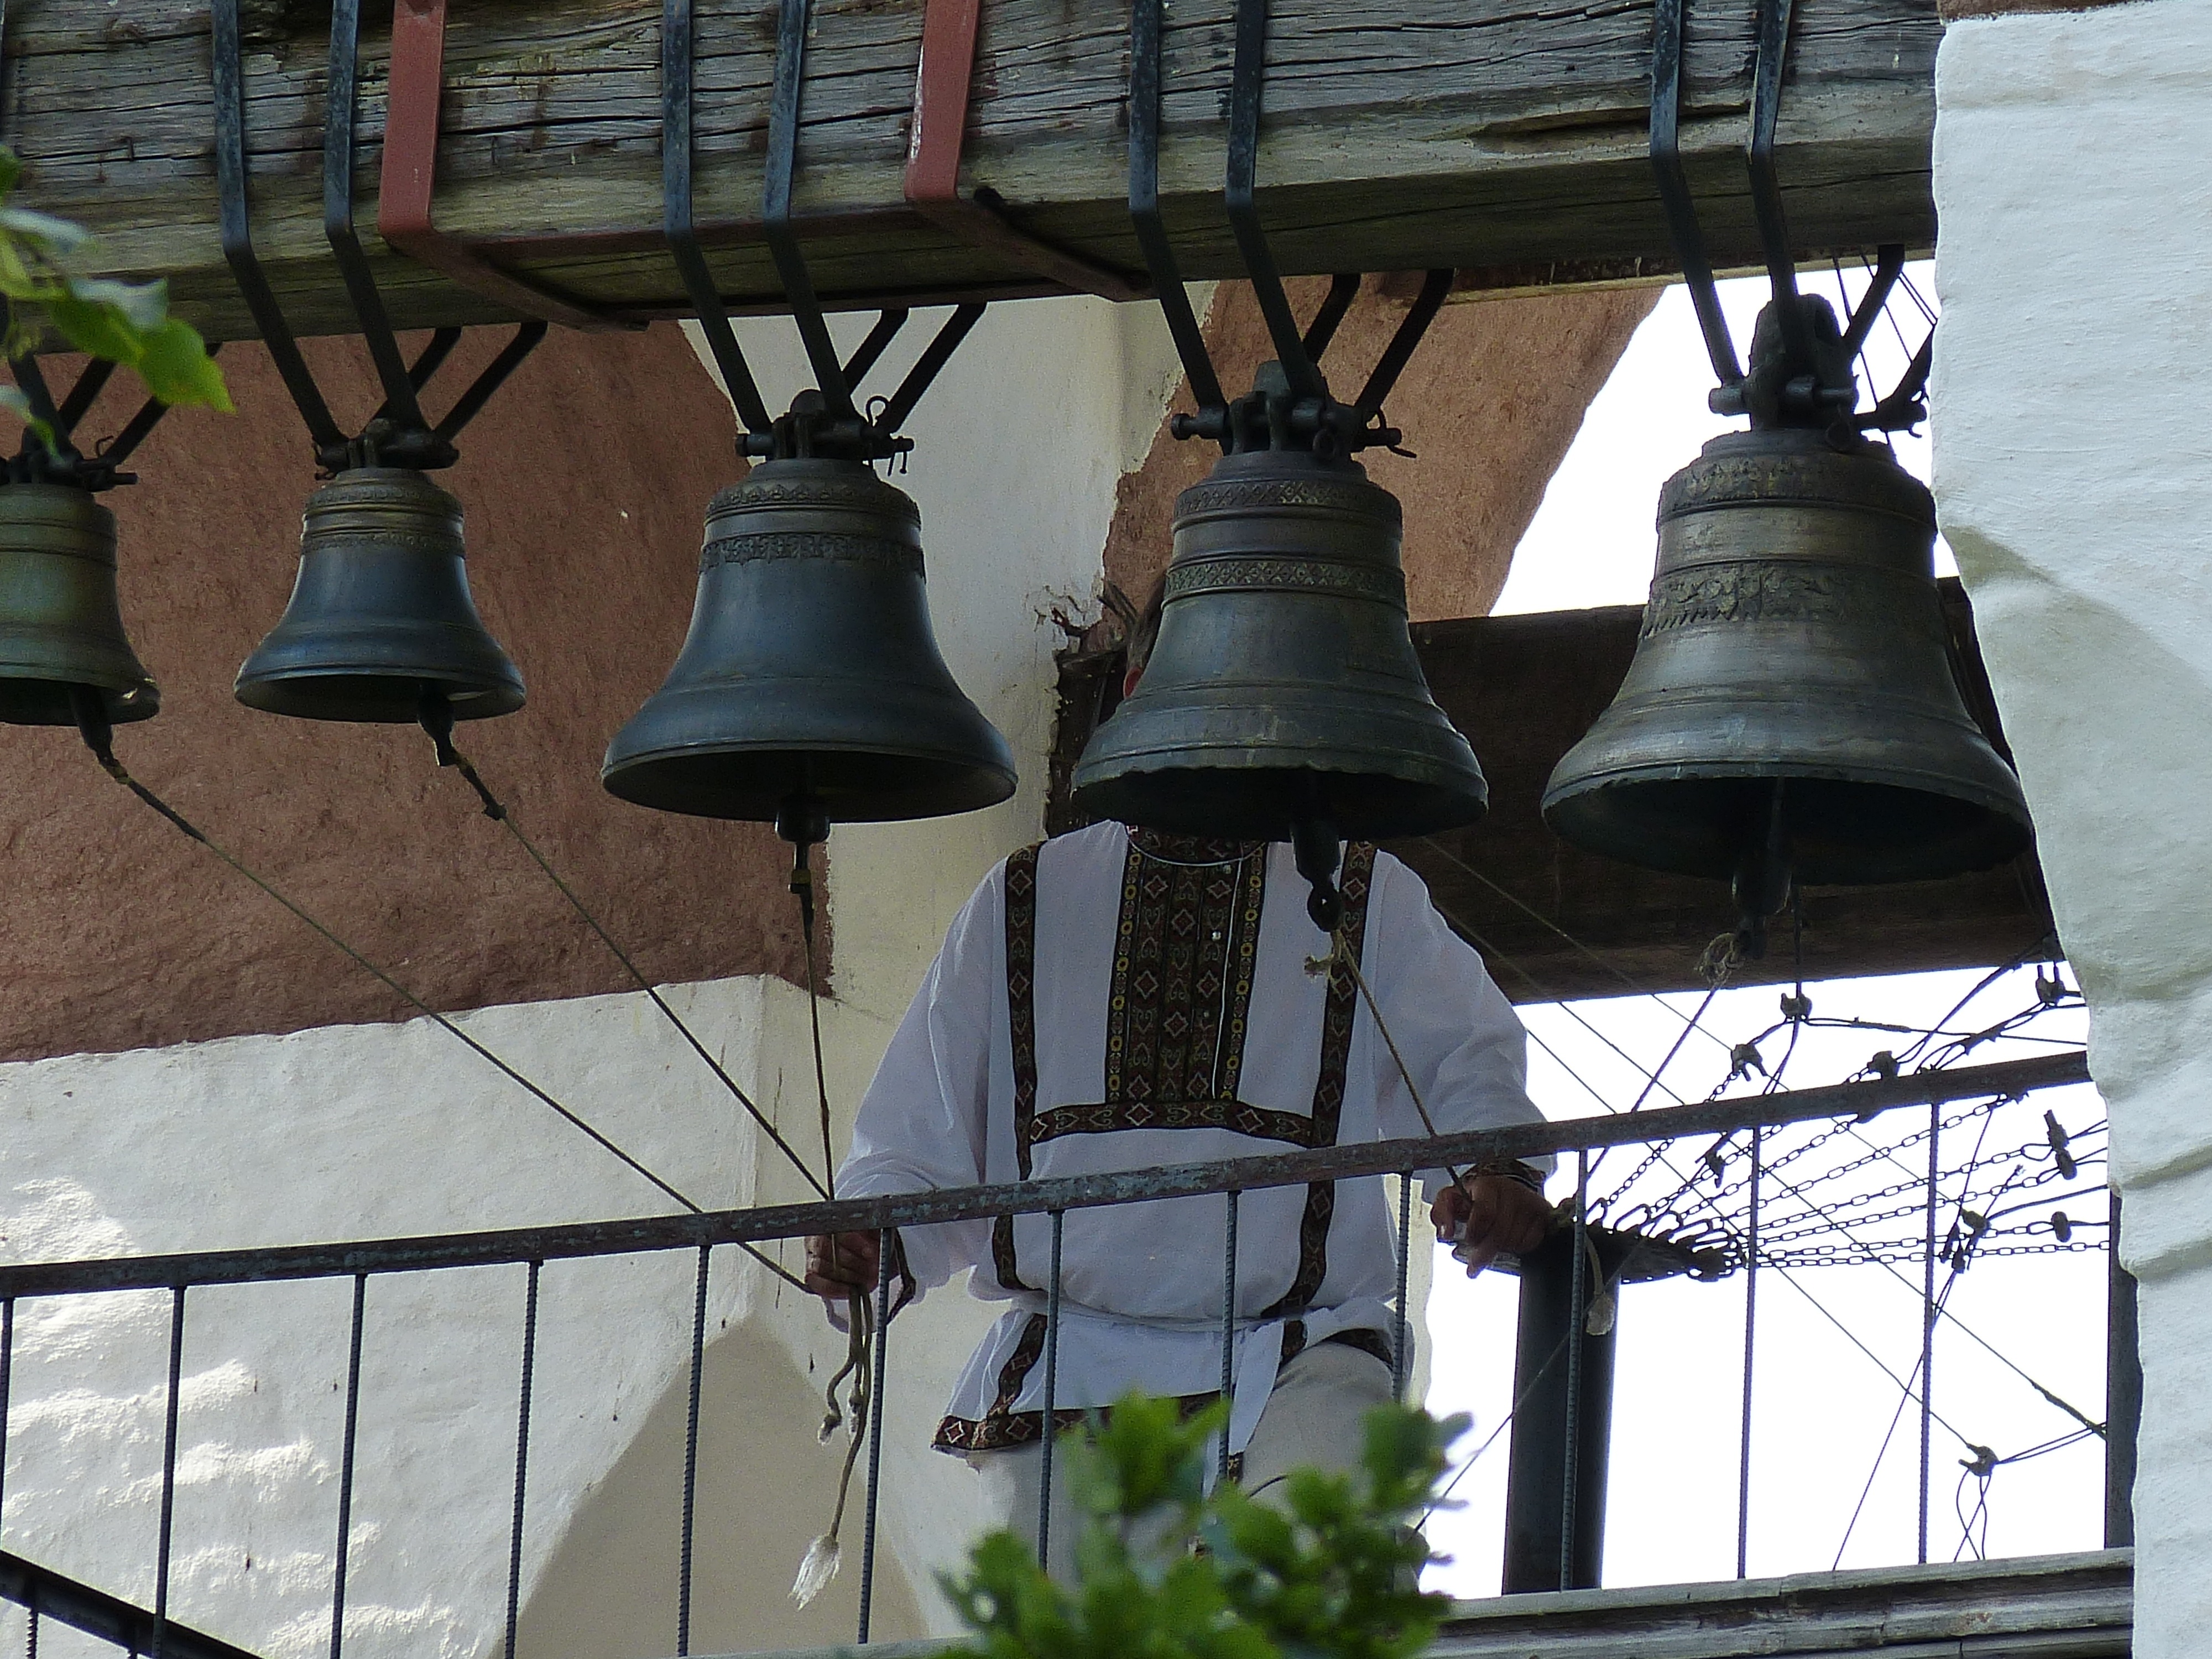
architecture, ring, bell, tower, church, lighting, musical instrument, church bell, bell tower, steeple, monastery, orthodox, abbey, russia, historically, believe, russian orthodox church, suzdal, golden ring